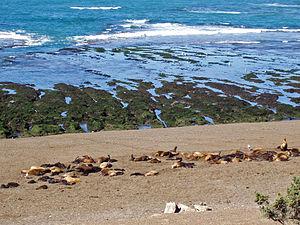
La Patagonie, également appelée « Le Grand Sud », désigne une région géographique appartenant au cône Sud située dans la partie méridionale de l'Amérique du Sud et partagée entre une partie chilienne à l'ouest et une partie argentine à l'est. La Patagonie comprend donc principalement le sud de l’Argentine et le sud du Chili, pour une superficie d'environ 800 000 kilomètres carrés. Ces deux régions, séparées par la cordillère des Andes, abritent des paysages contrastés de montagnes, de glaciers, de pampa, de forêts subpolaires, de littoraux, d'îles et d'archipels. Elles sont habitées depuis plus de dix mille ans par les Sud-Amérindiens, tels les Mapuches, et ont été décrites pour la première fois par l'Italien Antonio Pigafetta dans son récit, publié en 1525, de la première circumnavigation, une expédition entreprise par le navigateur portugais Fernand de Magellan et achevée, après la mort de celui-ci, par l'espagnol Juan Sebastián Elcano. Après une colonisation lente et difficile, une partie de la population autochtone aujourd'hui est métissée qu'on peut qualifier de « sudaméricano-européenne ».